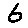
Label: 6